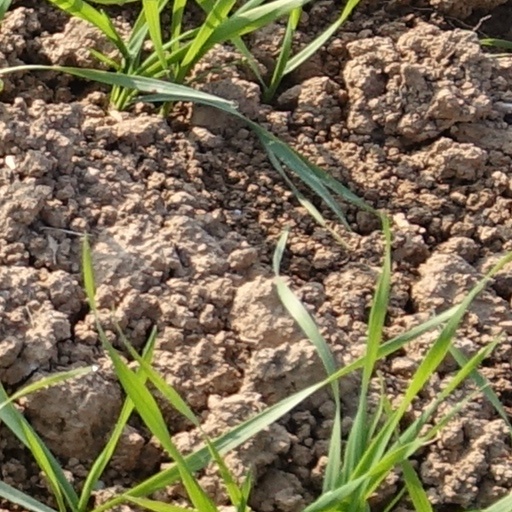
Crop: wheat